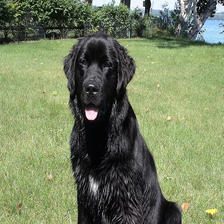
Species: dog
Breed: newfoundland